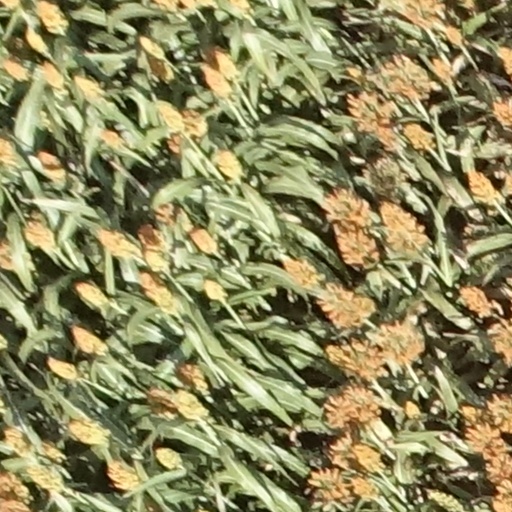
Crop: sorghum